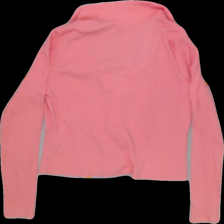
View: back
Type: Top
Category: Ladies
Brand: MONKI
Colors: Pink
Material: 90%cotton 10%elastane
Pattern: Plain
Cut: Collar, Tight, Cropped
Size: L
Season: All
Trend: No trend
Stains: No
Price range: 100-150
Recommended usage: Reuse